Étaules, Charente-Maritime

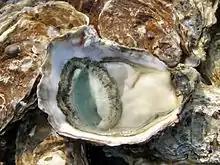
Oysters from Marennes-Oléron basin.

Trades and services are booming as a consequence of the development of the area and the benefits of tourism which does not only concern the coastal communities. The proximity of resorts on the Côte de Beauté (Saint-Palais-sur-Mer, La Palmyre, and also Ronce-les-Bains ) and a pine forest on the outskirts of the town (Forest of la Coubre) account for a growing increase in tourism which has helped in the establishment of appropriate infrastructure (campsites, guest houses and accommodation "Cap France") and a tourist office in the city centre. In 2010, commerce, services (for people and business), and tourism together employed 47.3% of the work force. The construction sector, which is in third place, has also had great development and employs 16.7% of the work force: a figure to be compared with the departmental average which is 10.6%. Public administration, education, health, and social welfare employ 9.6% of the workforce and Industry, which is only slightly represented in the commune, only employs barely 2.7% of the work force.